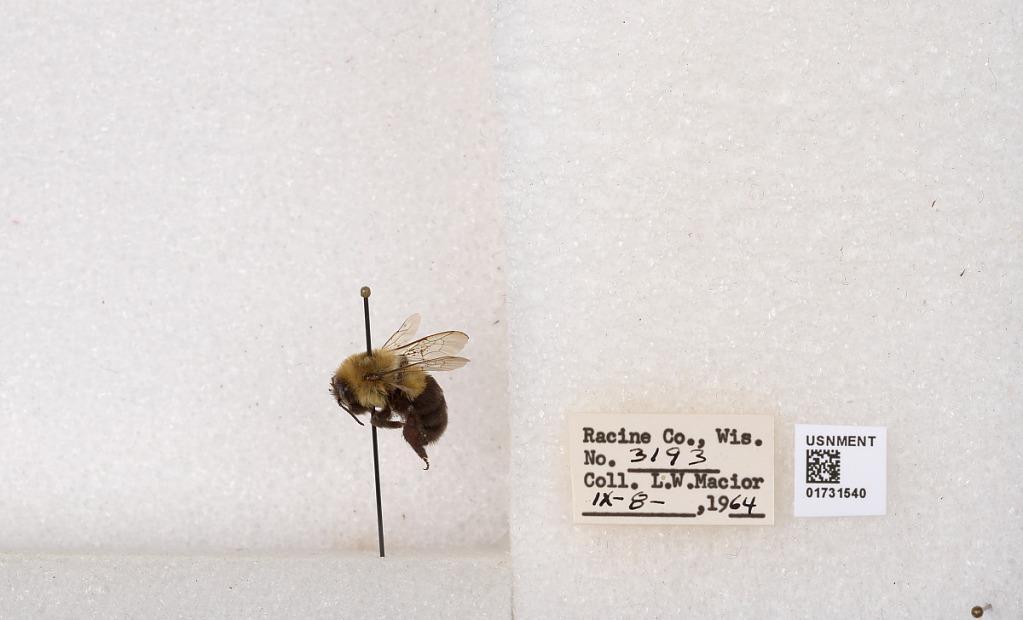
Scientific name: Bombus impatiens Cresson
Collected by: L. Macior
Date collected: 1964-9-8
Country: United States
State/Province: Wisconsin
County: Racine
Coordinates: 42.7299, -87.8123